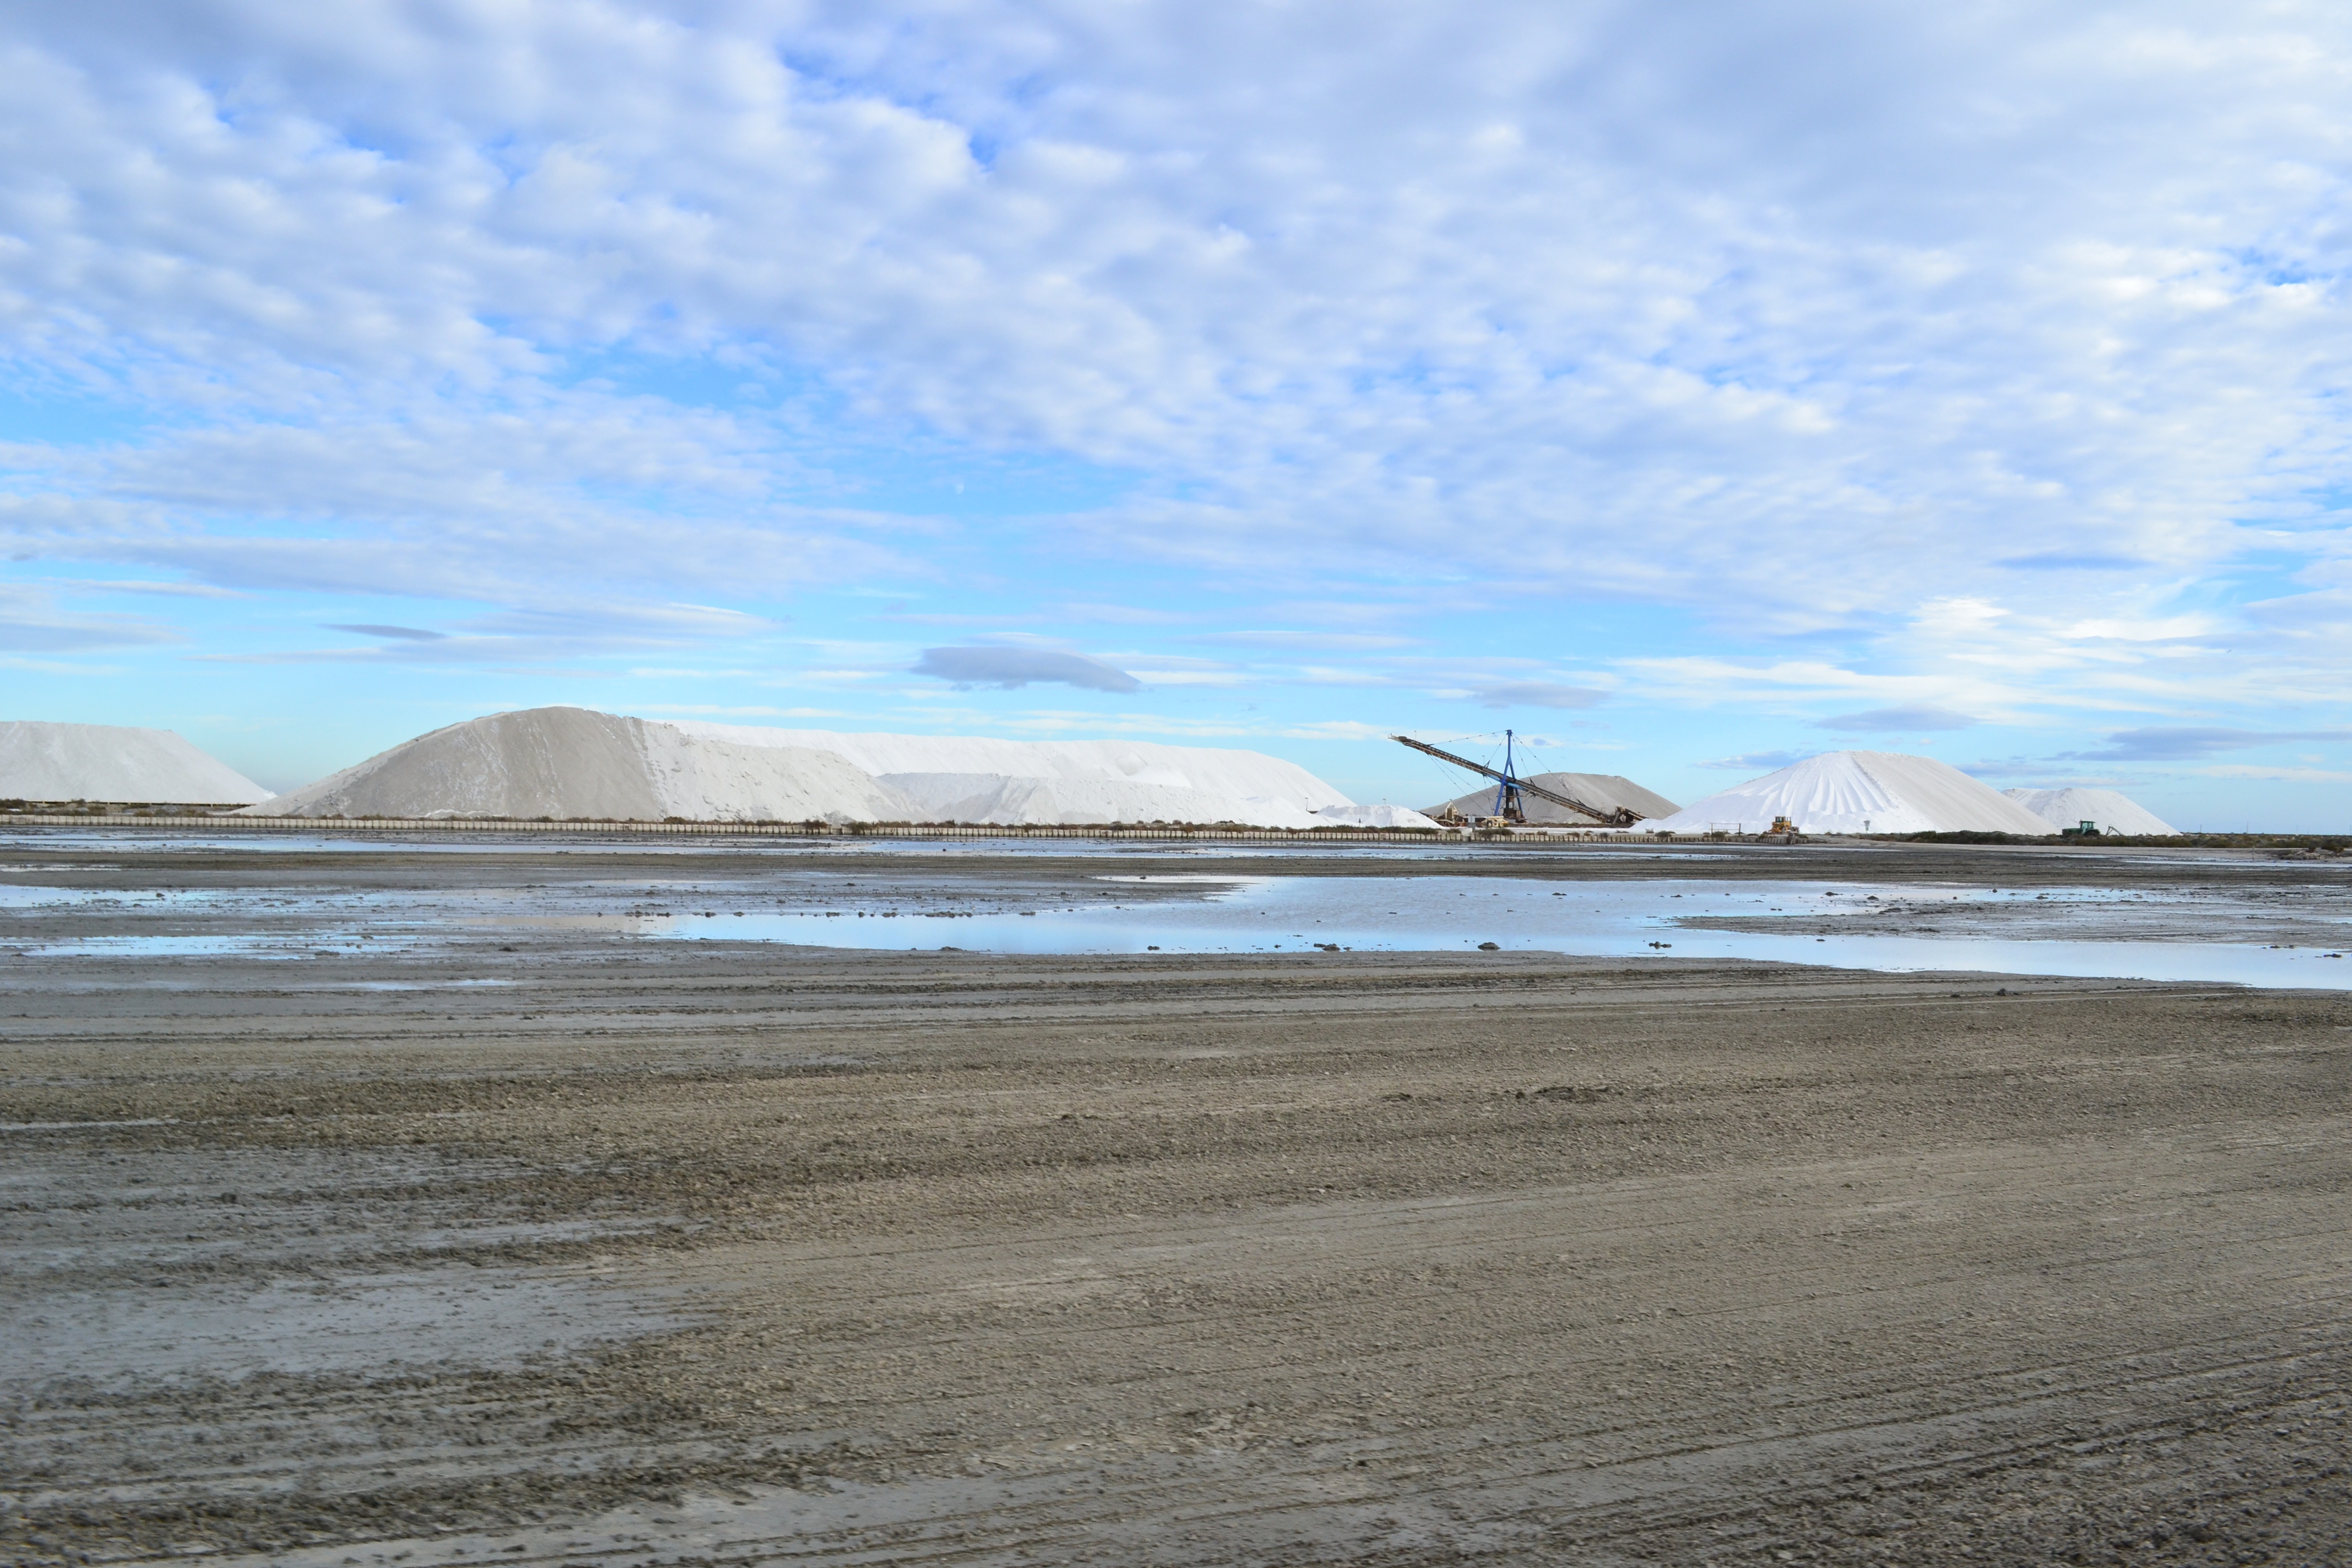
beach, landscape, sea, coast, water, sand, ocean, horizon, marsh, cloud, sky, morning, shore, wave, france, bay, salt, reservoir, arctic, body of water, wetland, habitat, camargue, loch, estuary, aigues mortes, salt mountain, saline, mudflat, natural environment, geographical feature, salt hill